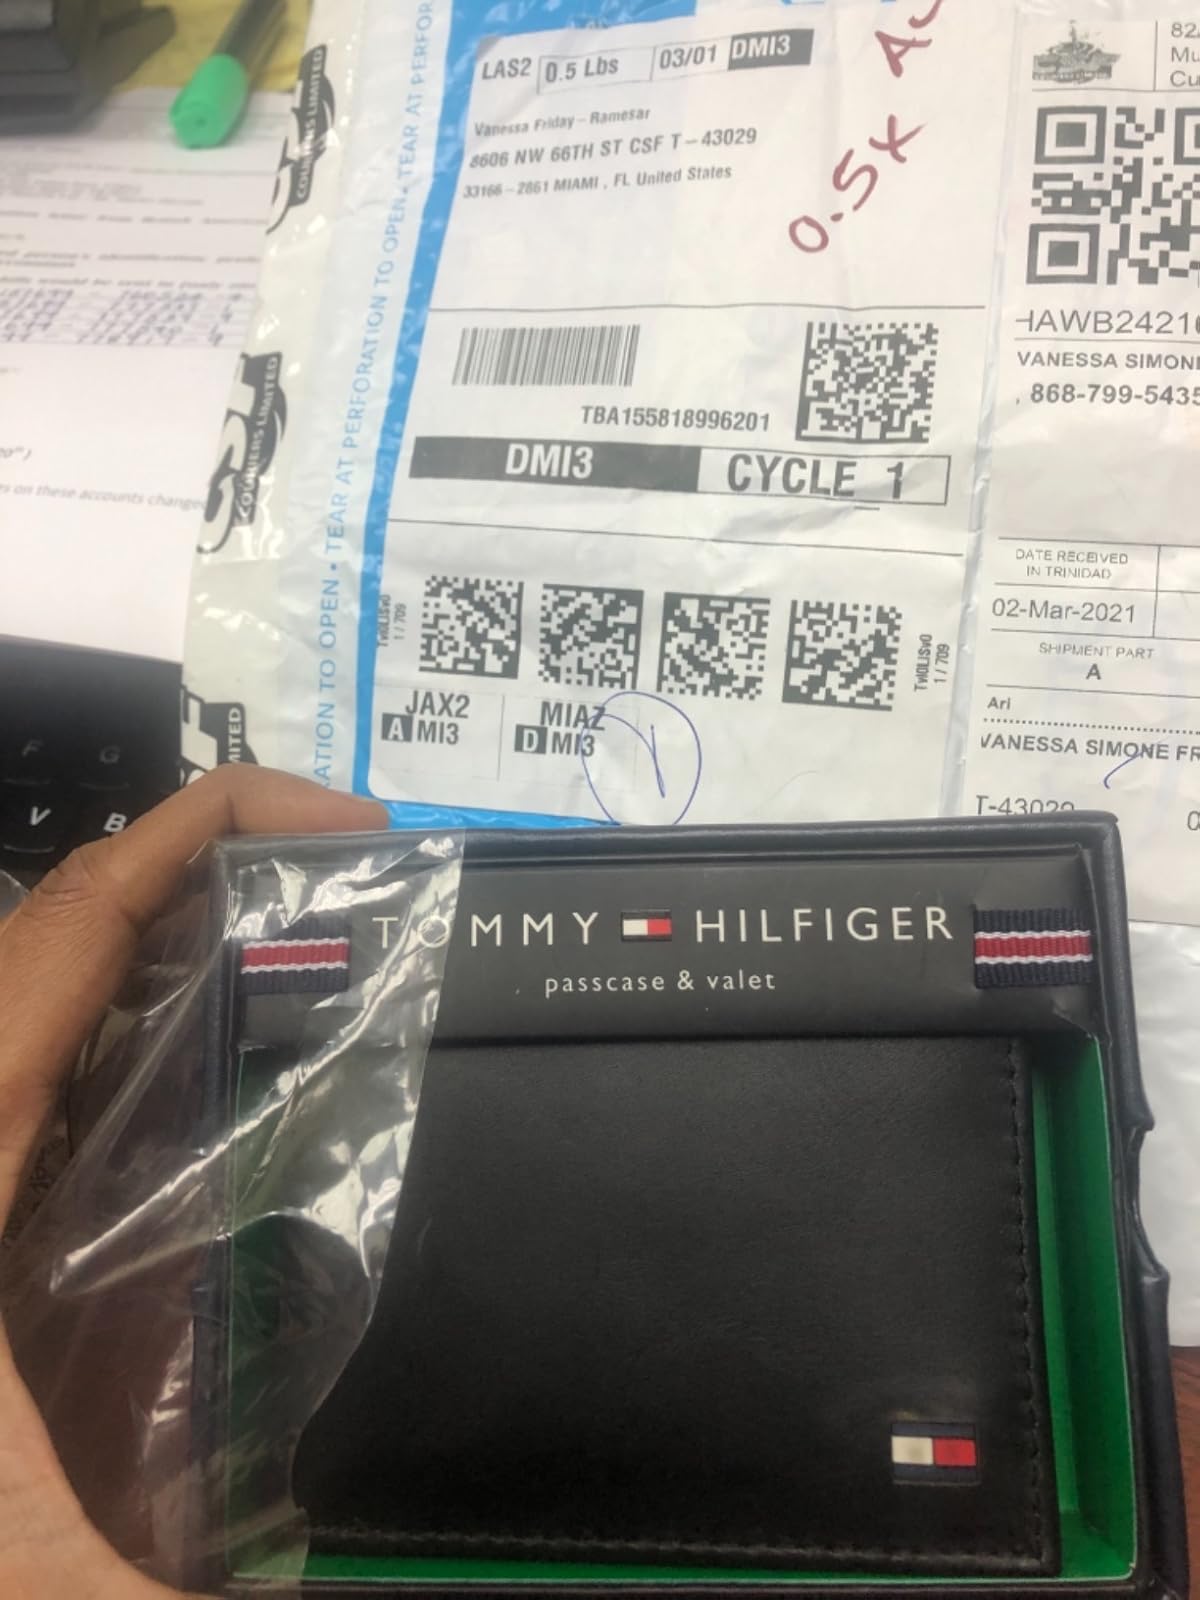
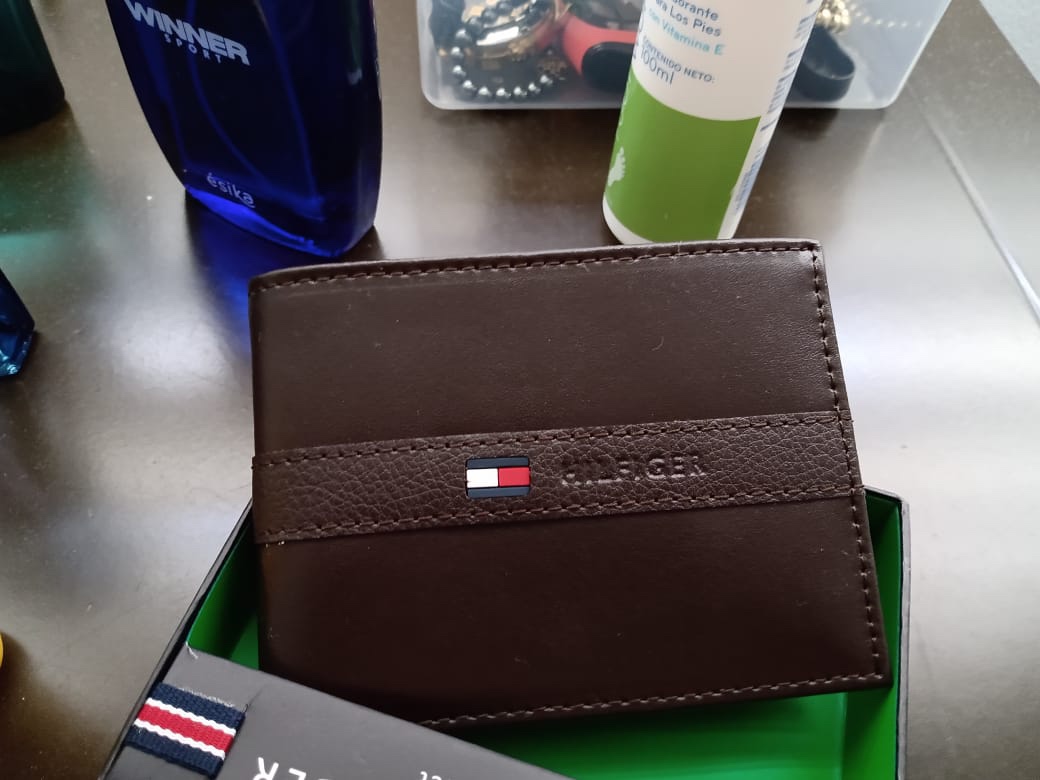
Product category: accessories_wallet
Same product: no